Lacunary function

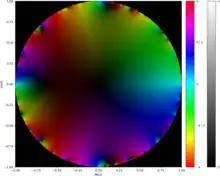
Domain coloring of the 128th partial sum of the lacunary function formula_1.

In analysis, a lacunary function, also known as a lacunary series, is an analytic function that cannot be analytically continued anywhere outside the radius of convergence within which it is defined by a power series. The word "lacunary" is derived from lacuna ("pl." lacunae), meaning gap, or vacancy.